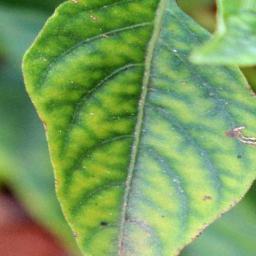
Label: nutritional